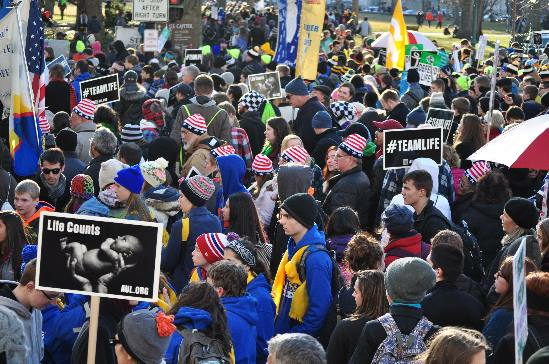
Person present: Yes